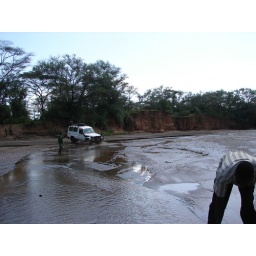
I was not the only one to sink in the sand